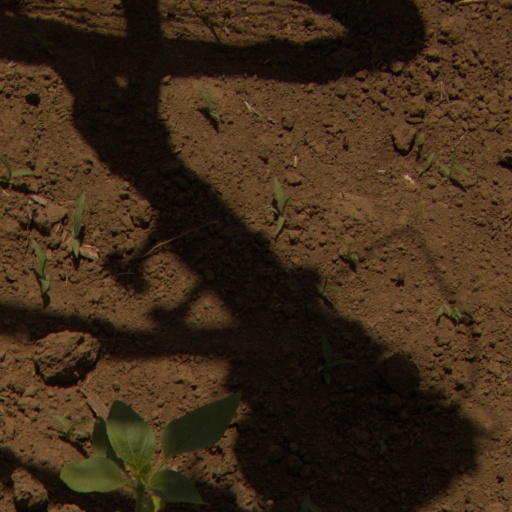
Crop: Jerusalem artichoke